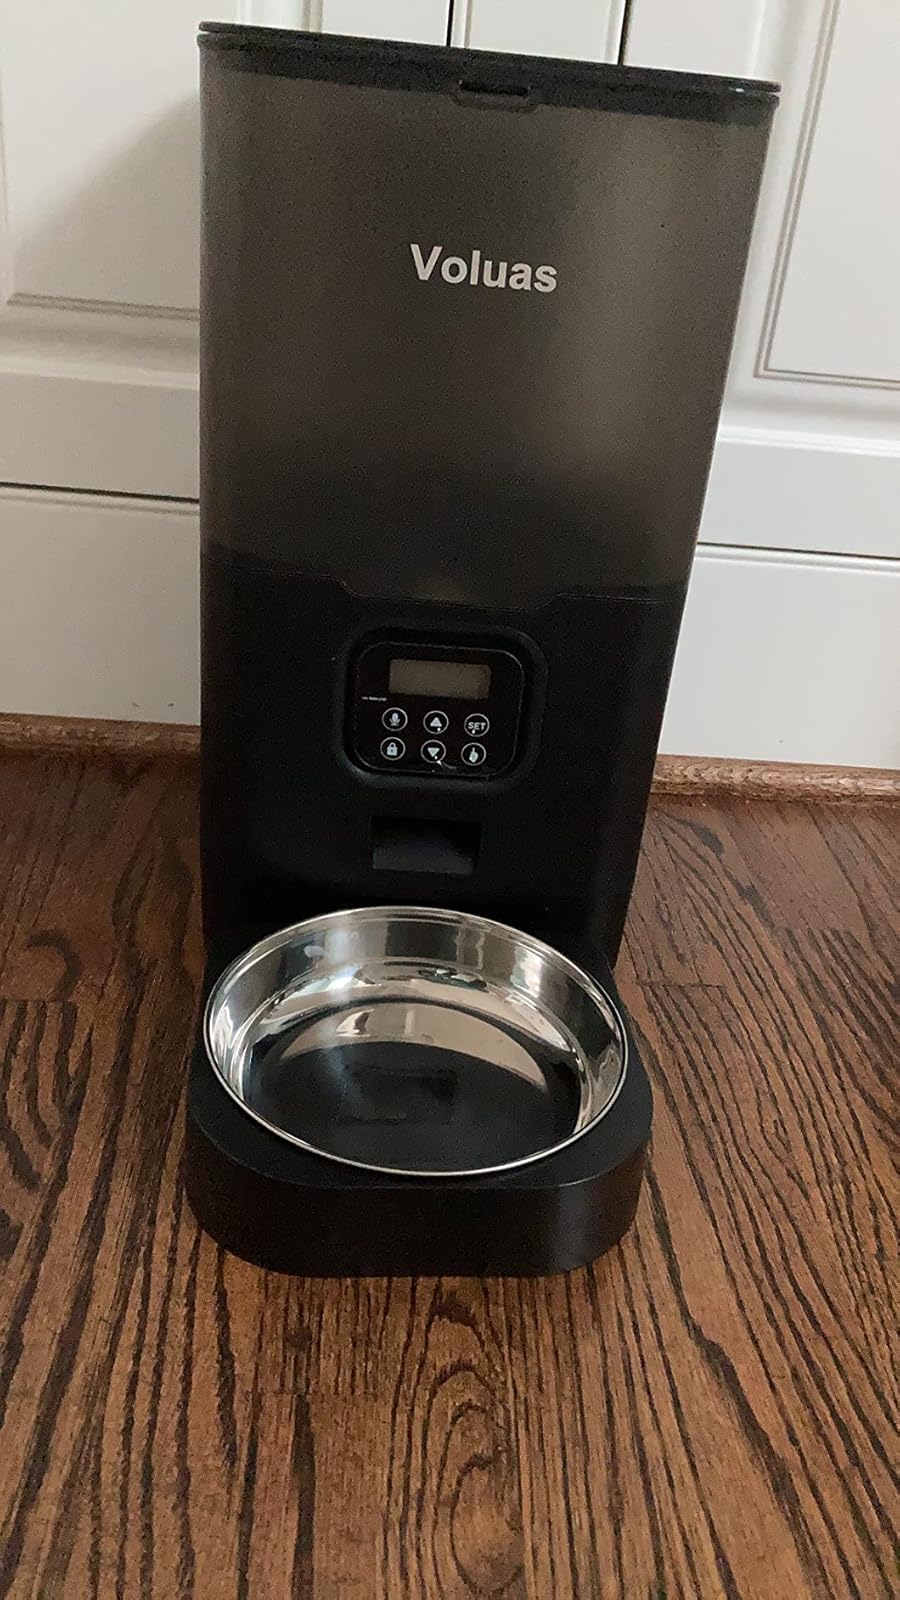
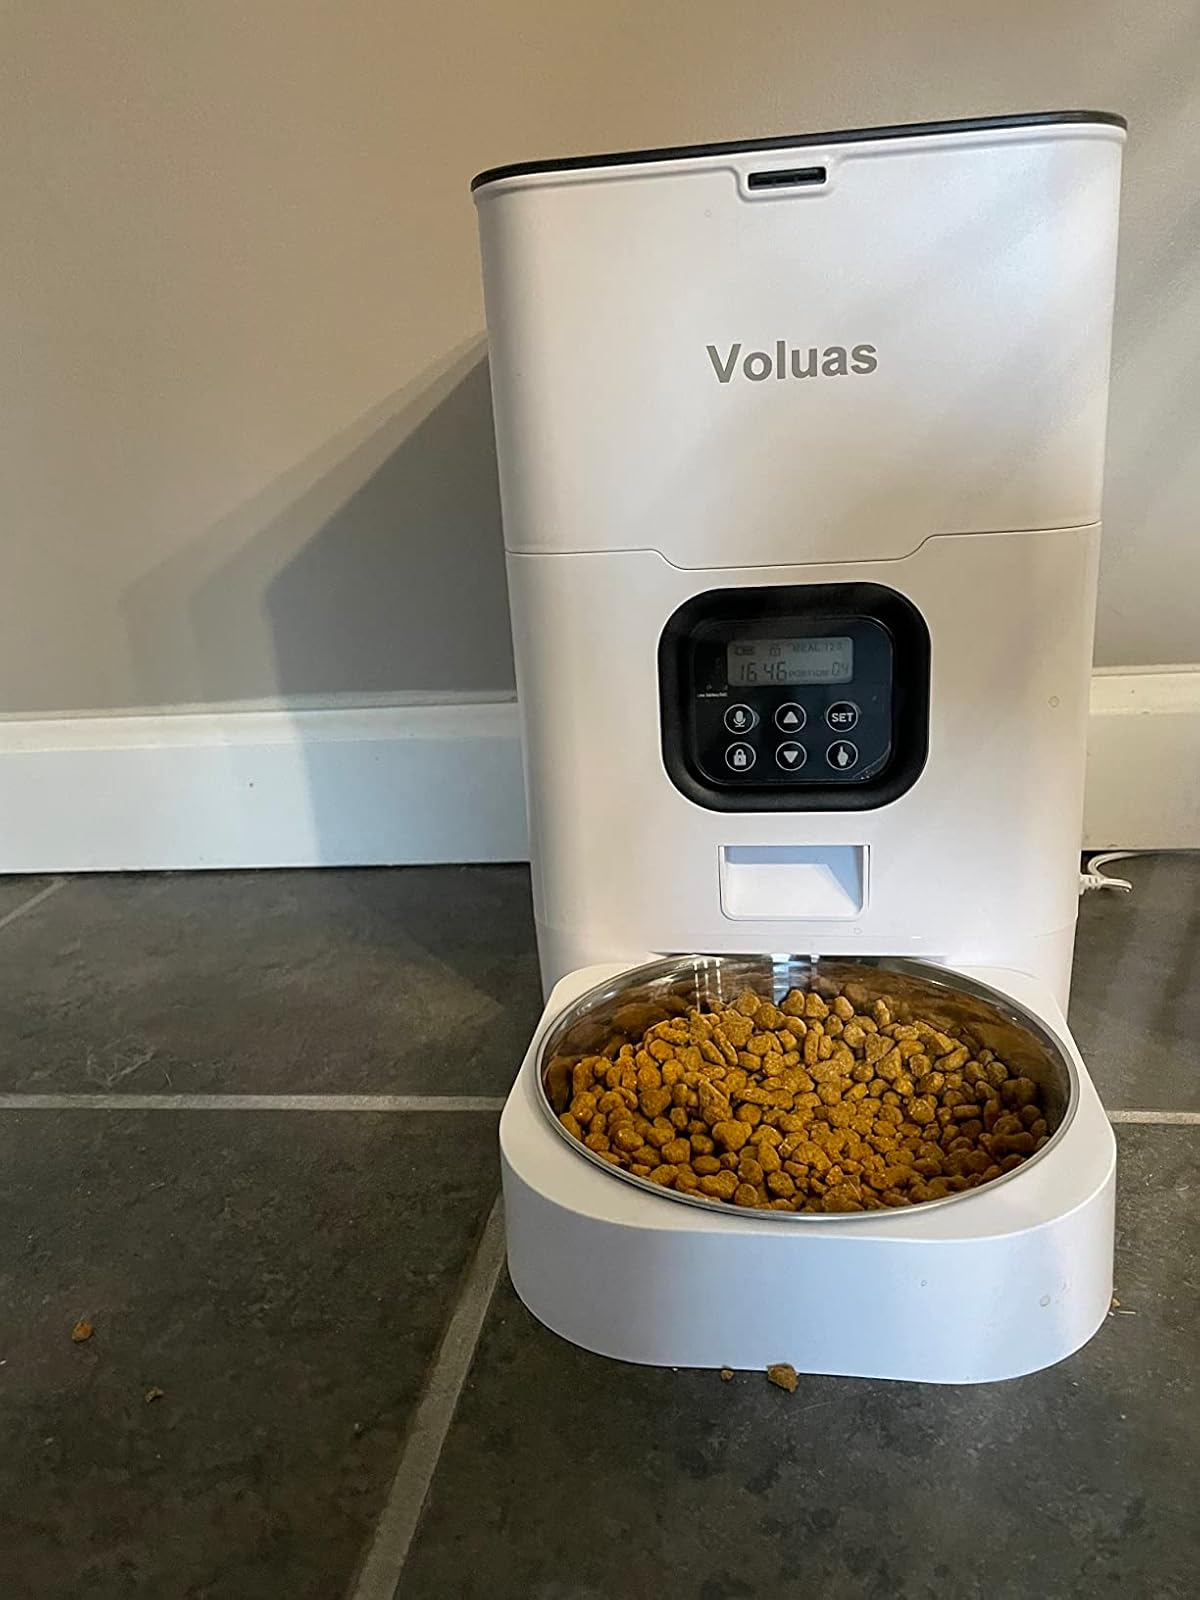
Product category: items_feeder
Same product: no